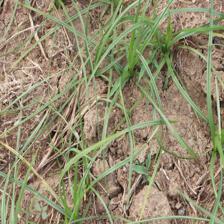
Label: Grass